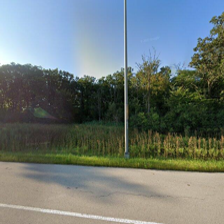
Label: streetView